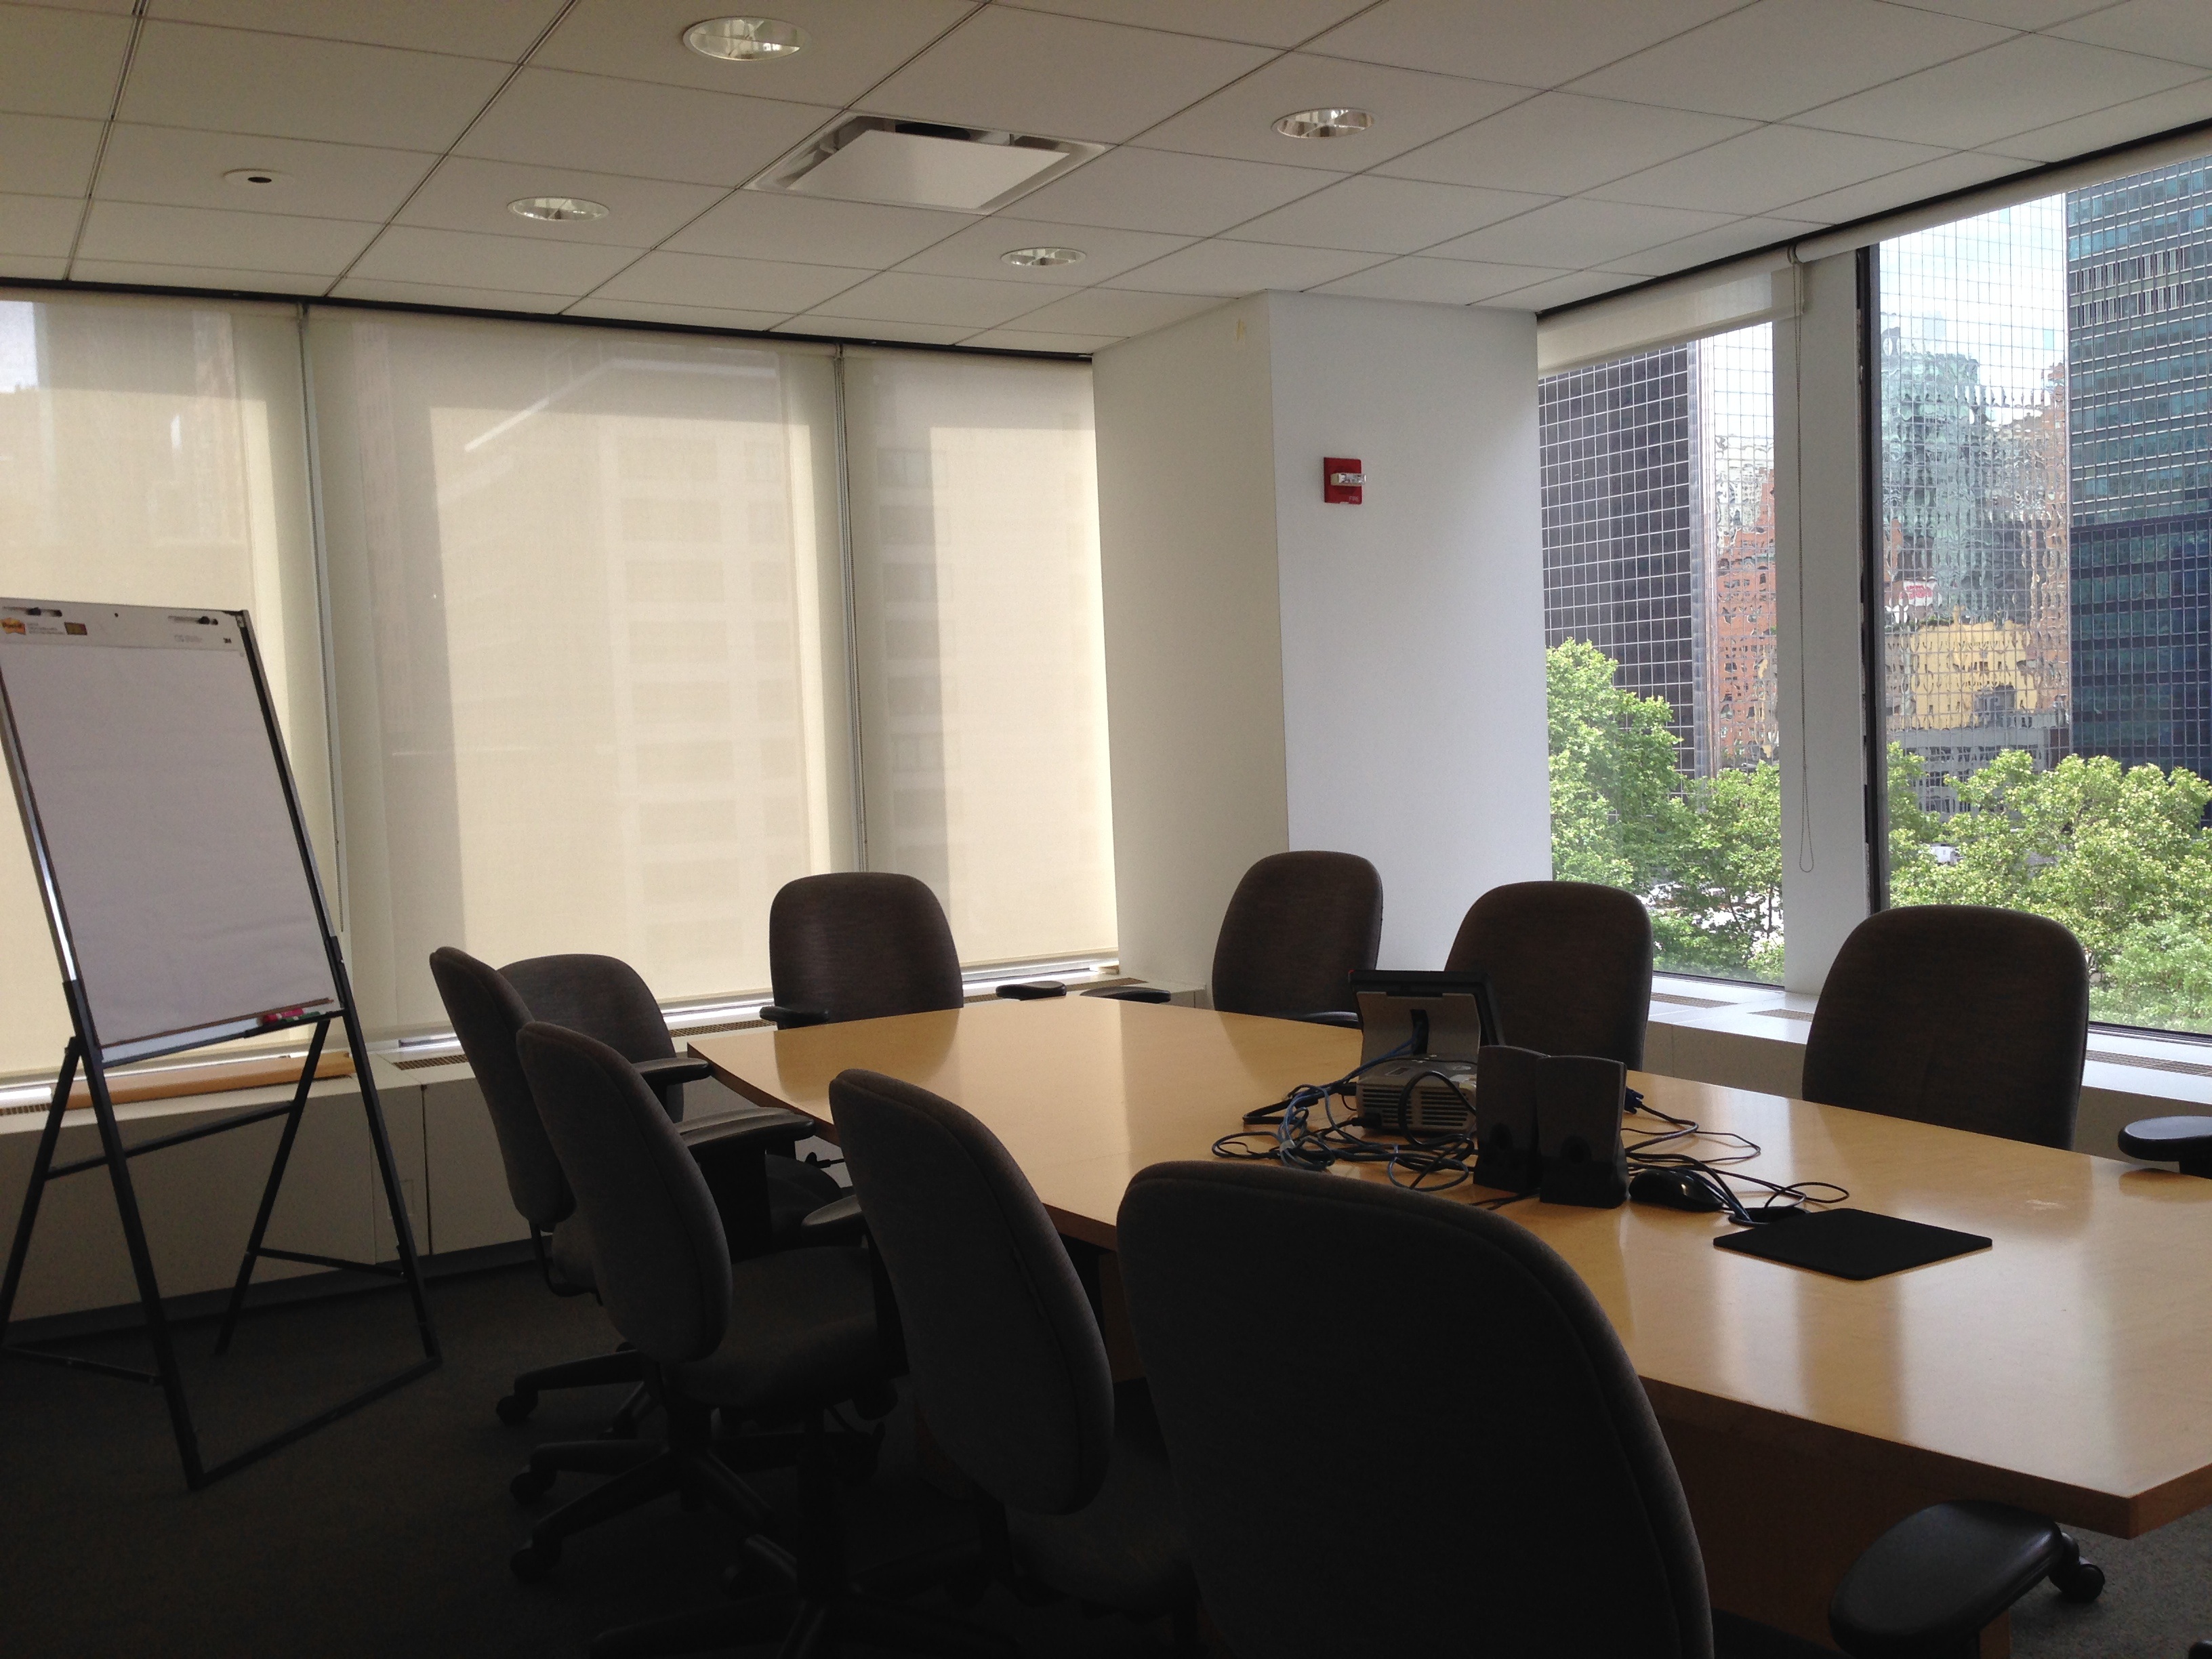
table, chair, meeting, corporate, office, business, room, meeting room, conference room, classroom, interior design, conference, seminar, conference hall